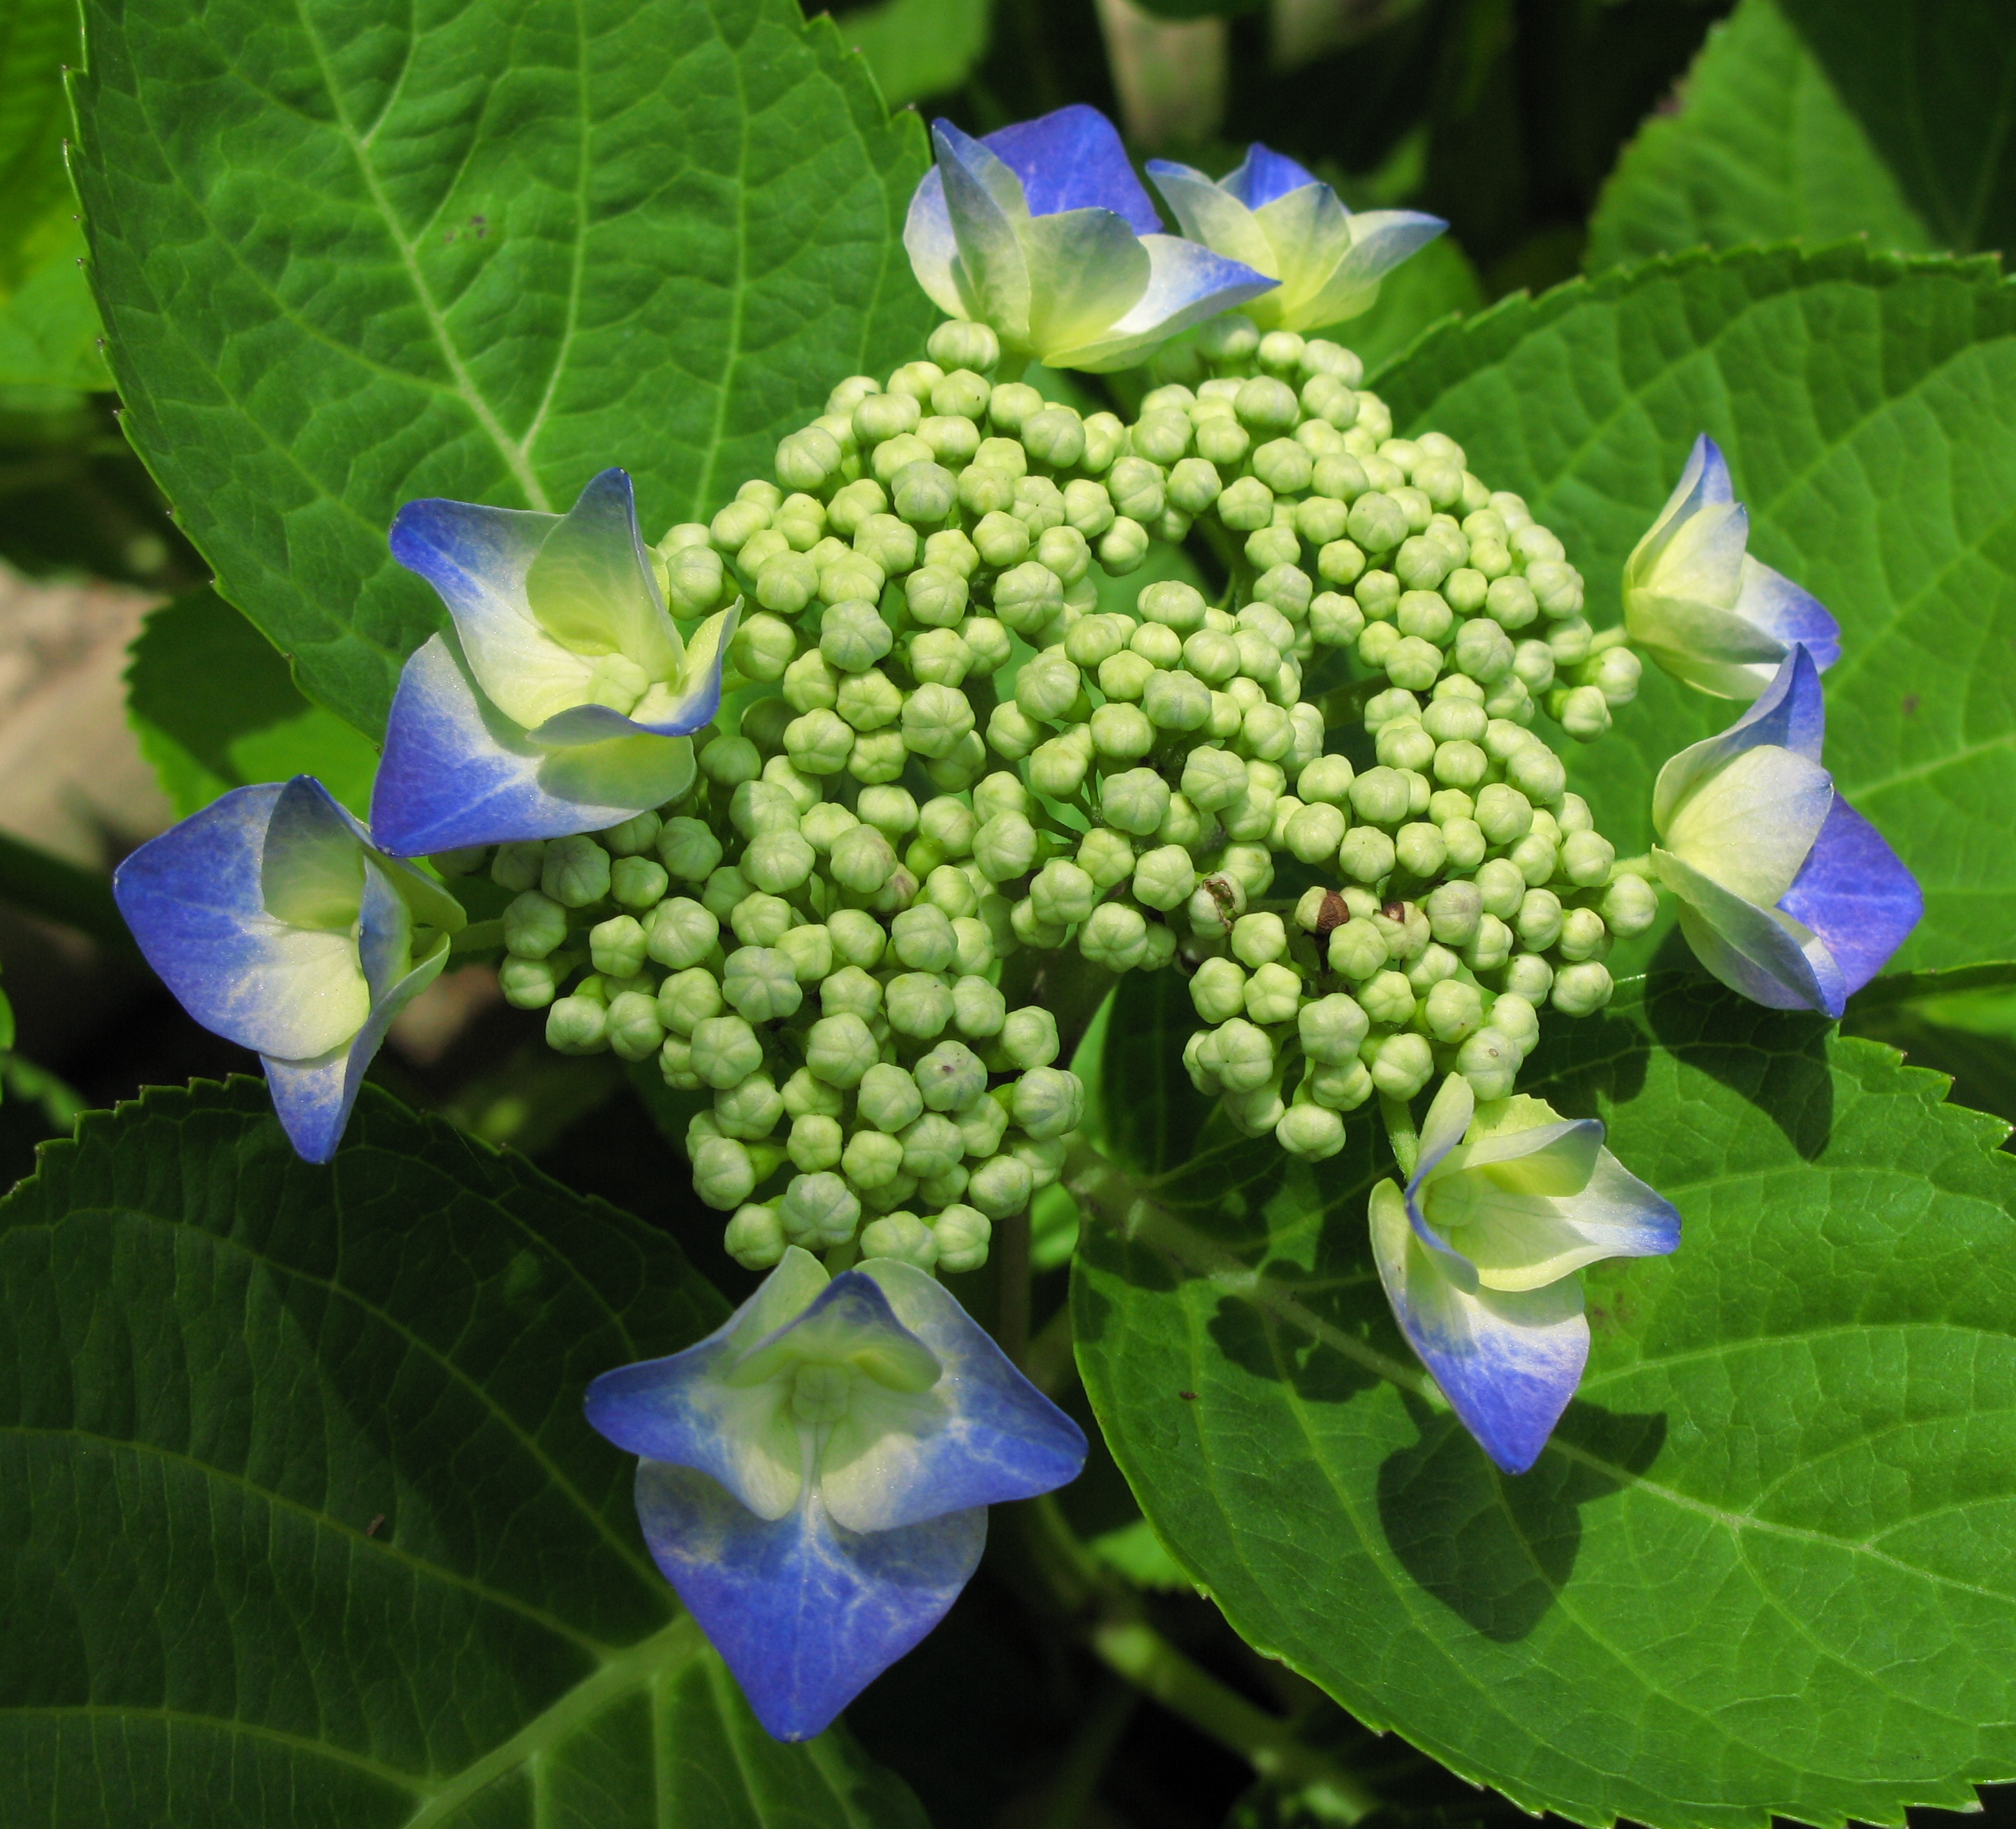
plant, flower, high, botany, flora, hydrangea, hires, hi, res, macrophylla, g7, taxonomy binomial hydrangeamacrophylla, flowering plant, hydrangeaceae, cornales, annual plant, land plant, hydrangea serrata